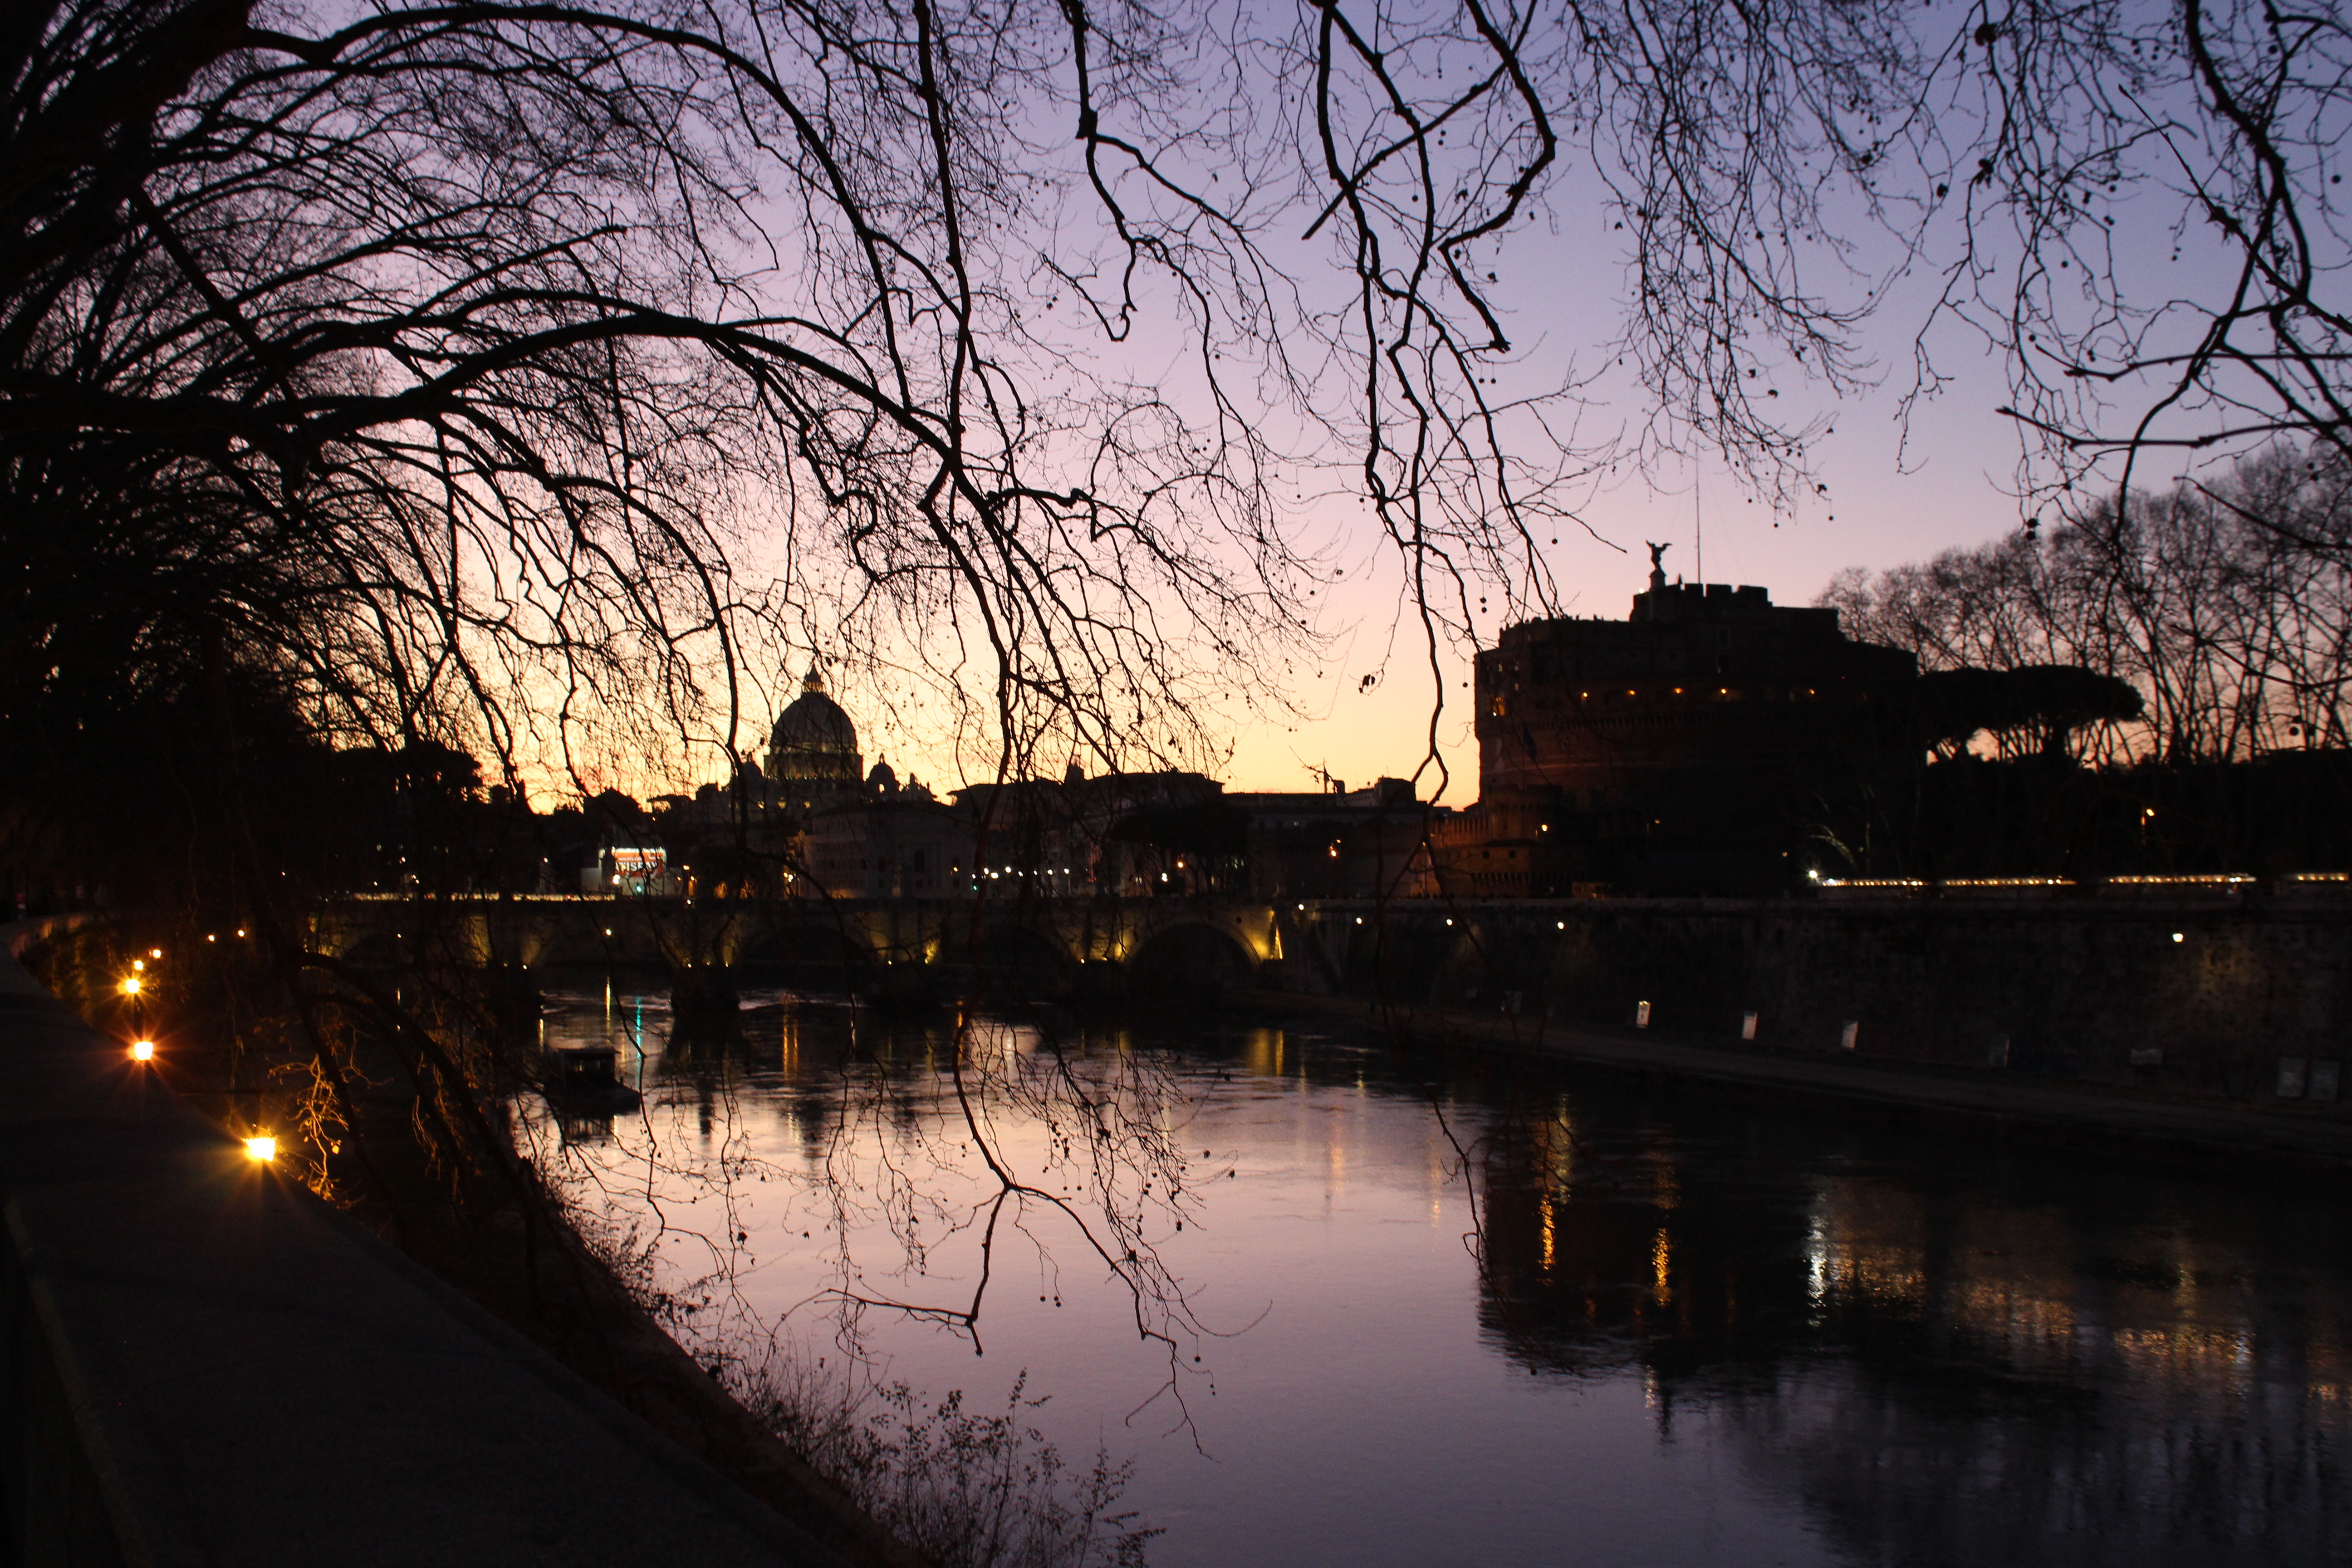
rome, saint peter, water, sky, waterway, reflection, river, canal, night, tree, evening, dusk, bank, cloud, watercourse, branch, atmosphere, winter, channel, city, sunset, plant, architecture, lake, landscape, horizon, reflecting pool